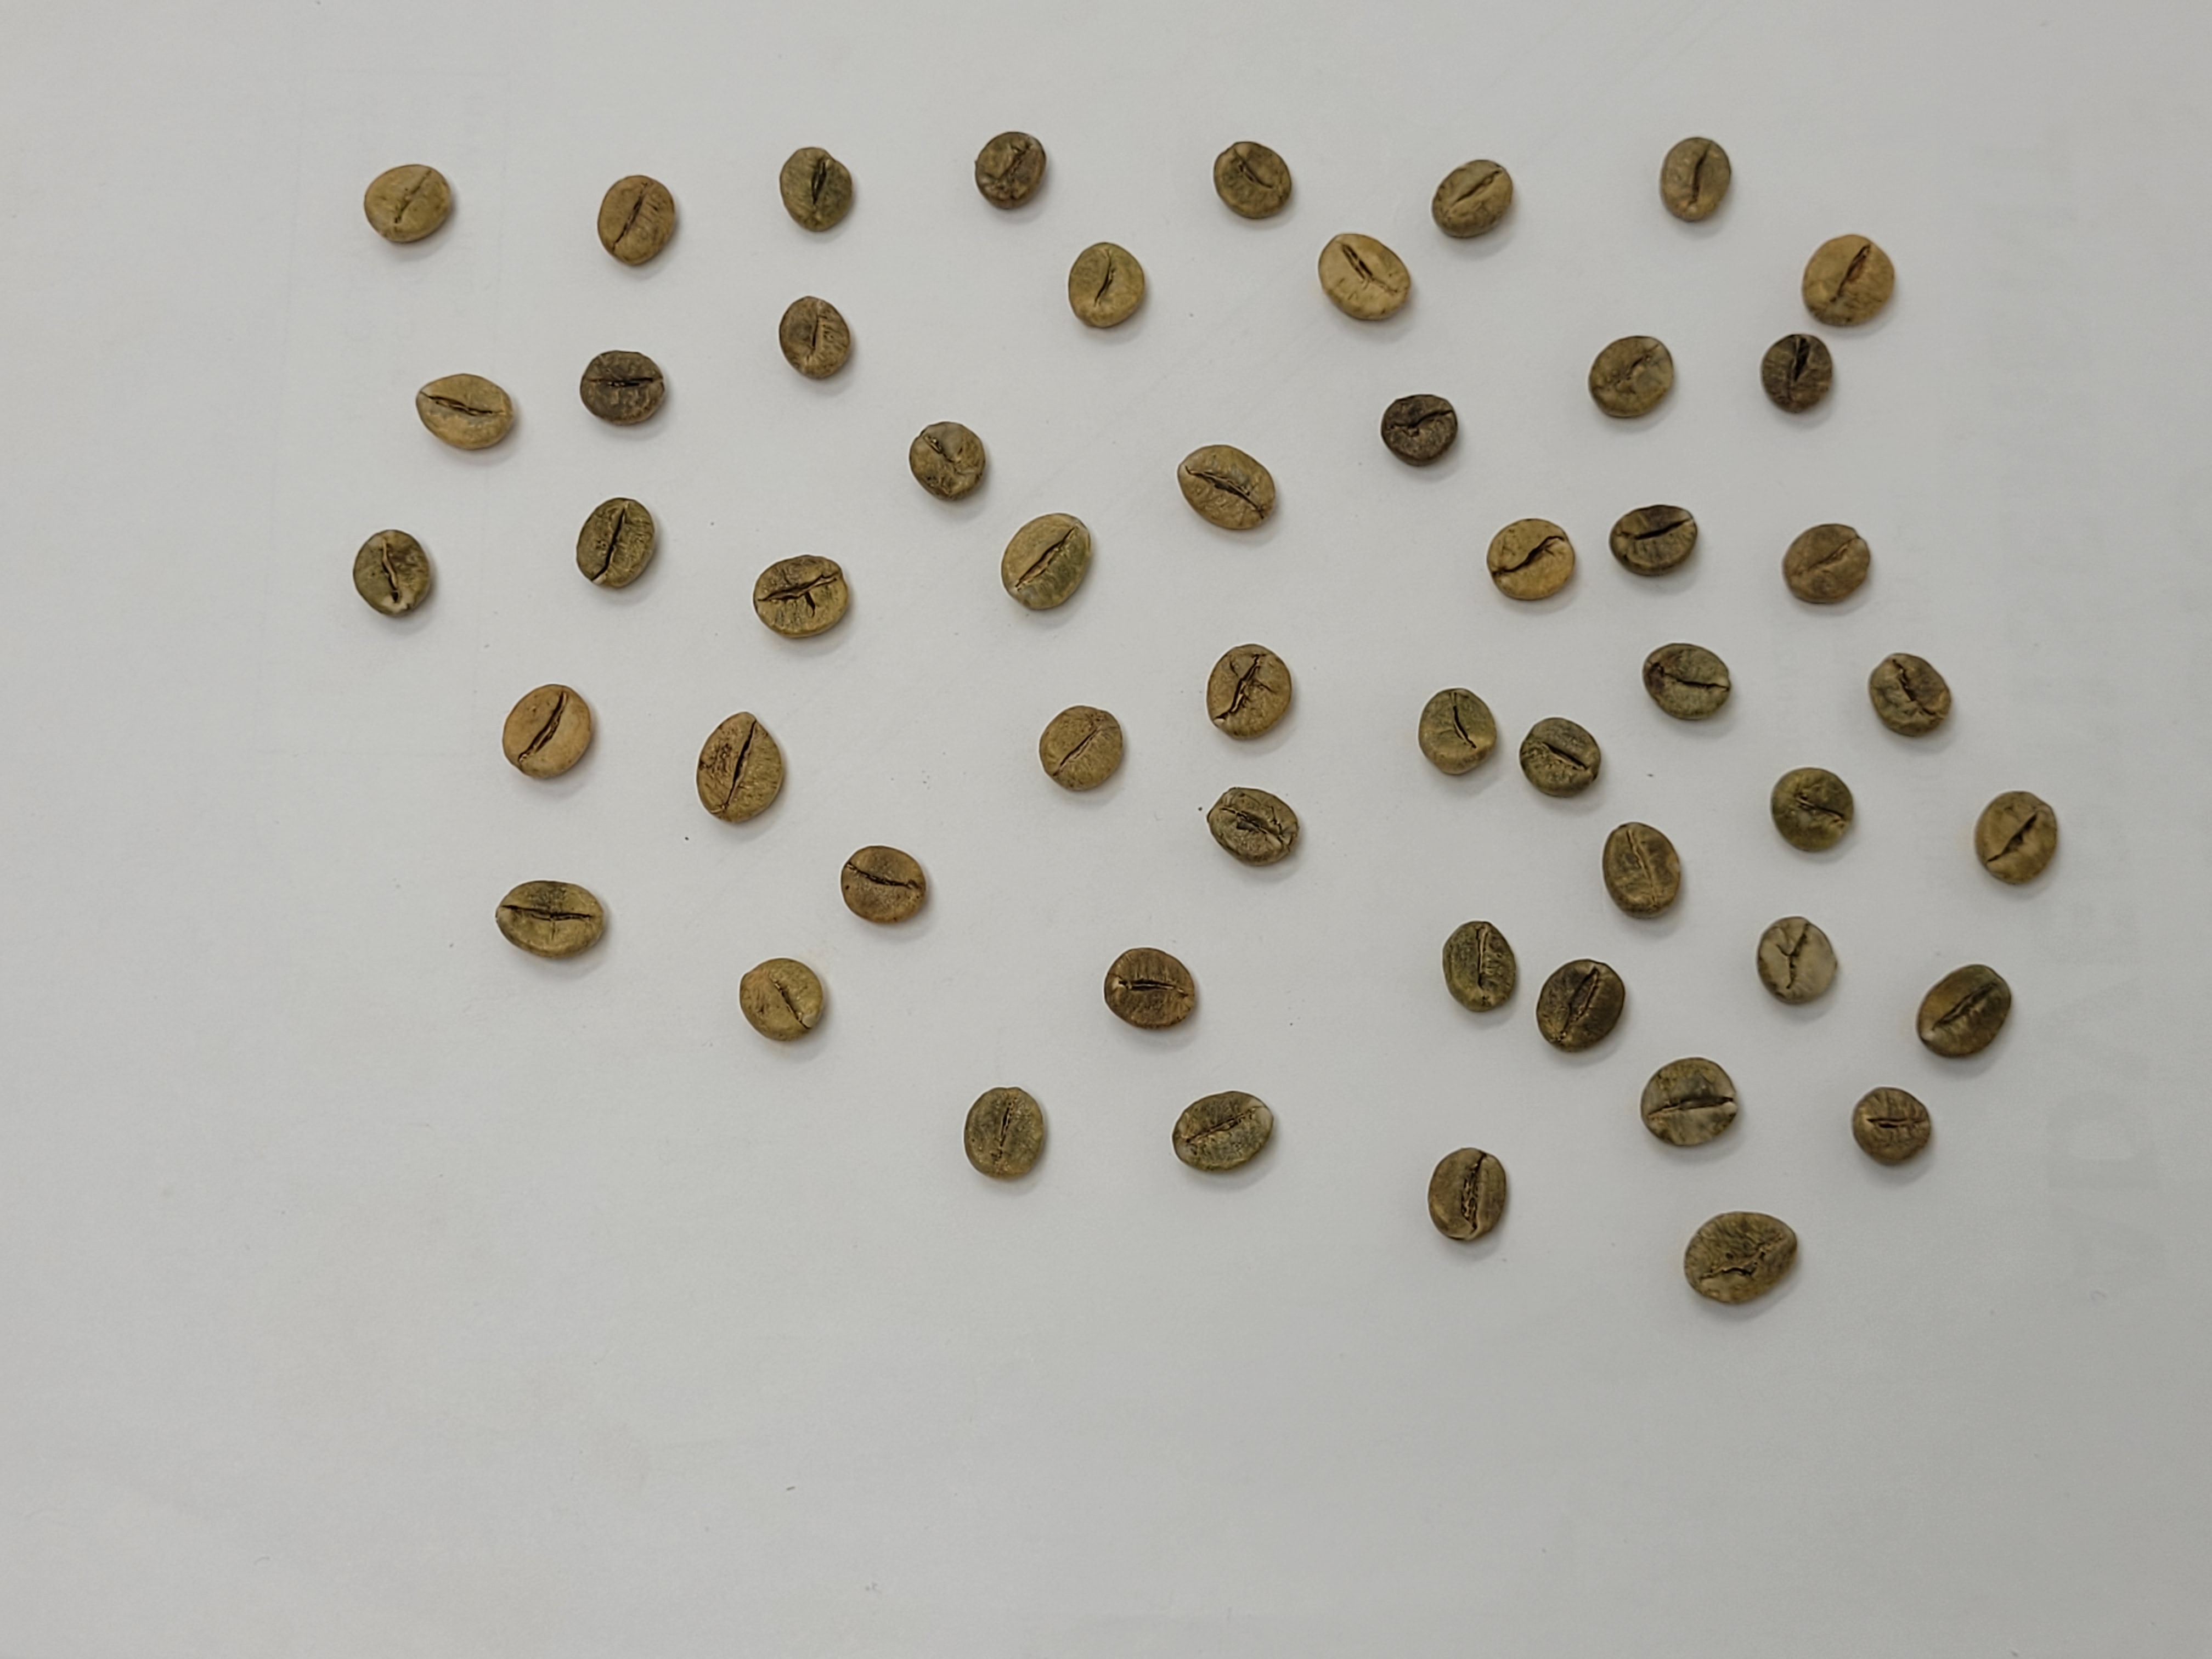
Coffee bean quality grade: AAA